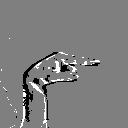
ASL letter: g